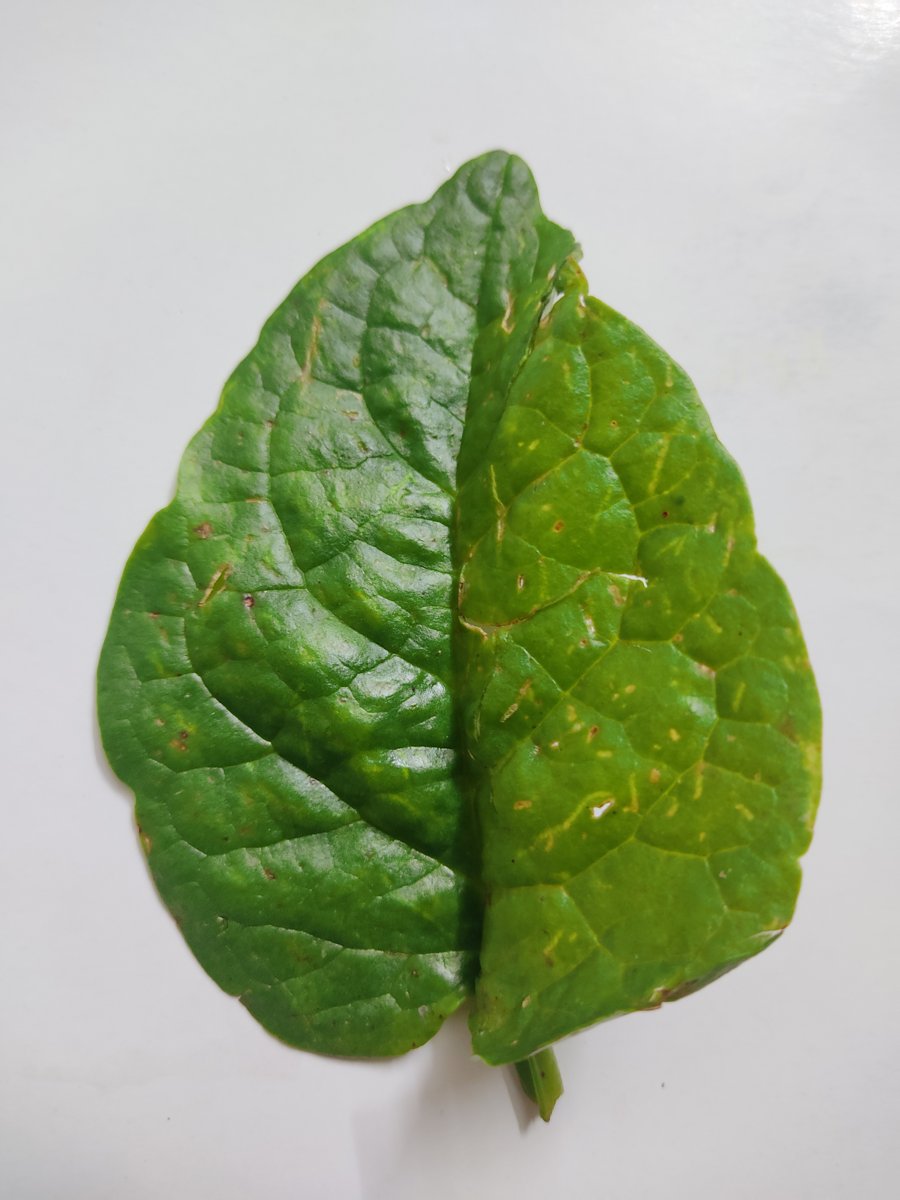
Label: Pest-Damage